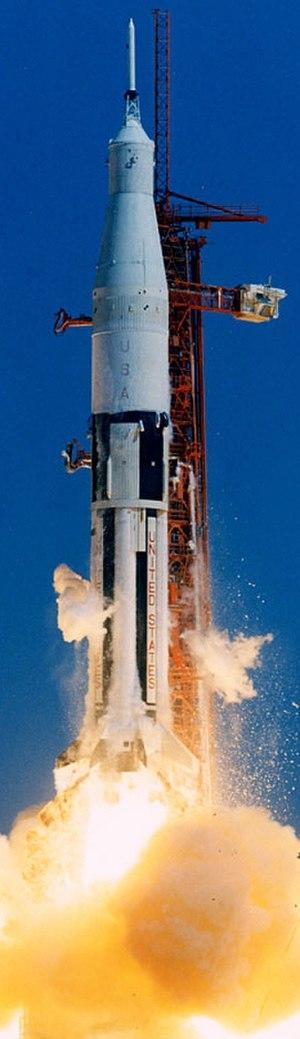
AS-201 est la toute première mission du programme spatial Apollo, ayant accusé de nombreux reports de tir à cause de problèmes techniques.